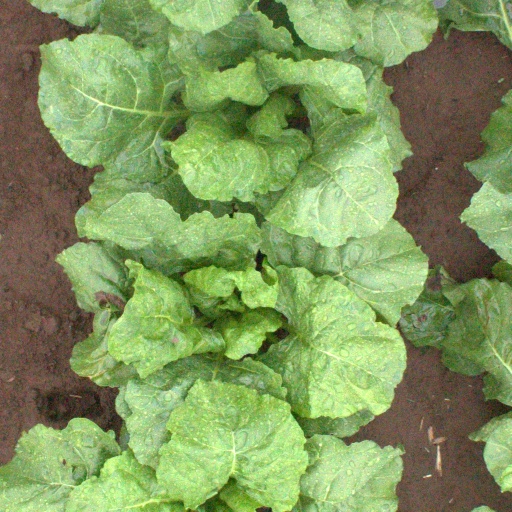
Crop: sugar beet